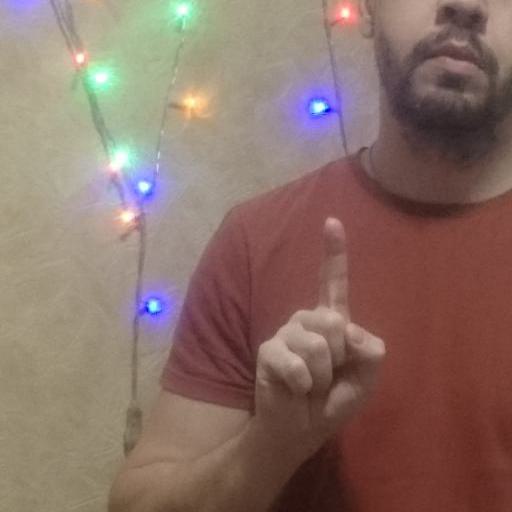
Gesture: one